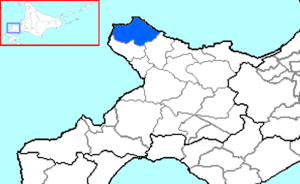
Le district de Shakotan est un district de la sous-préfecture de Shiribeshi sur l'île de Hokkaidō au Japon.